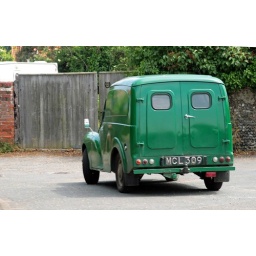
Taken out of the car window (with hubby driving!) near Sheringham, Norfolk.